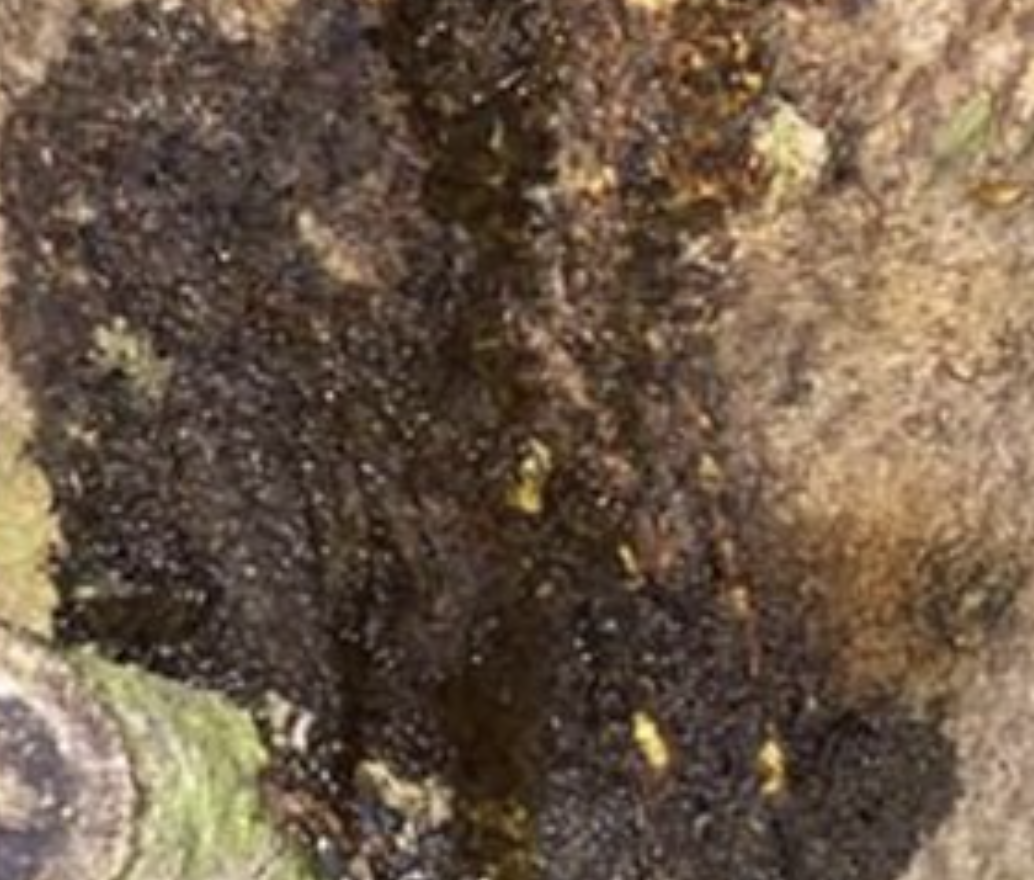
Label: stem_cracking_ gummosis